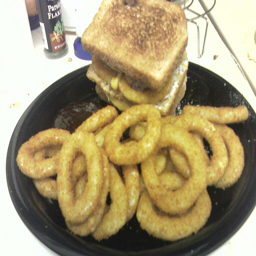
Meal of grilled sandwich and grilled onions on a black plate.
Sandwich a group of onion rings sitting on a black plate together.
A black plate with a sandwich and onion rings.
A sandwich and some delicious looking onion rings decorate this plate.
A sandwich and some onion rings on a black plate